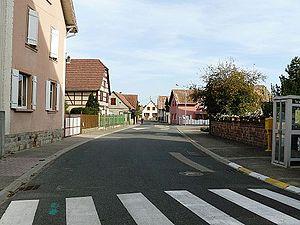
Village de Mackenheim (rue principale)
Mackenheim est une commune française située dans le département du Bas-Rhin, en région Grand Est.